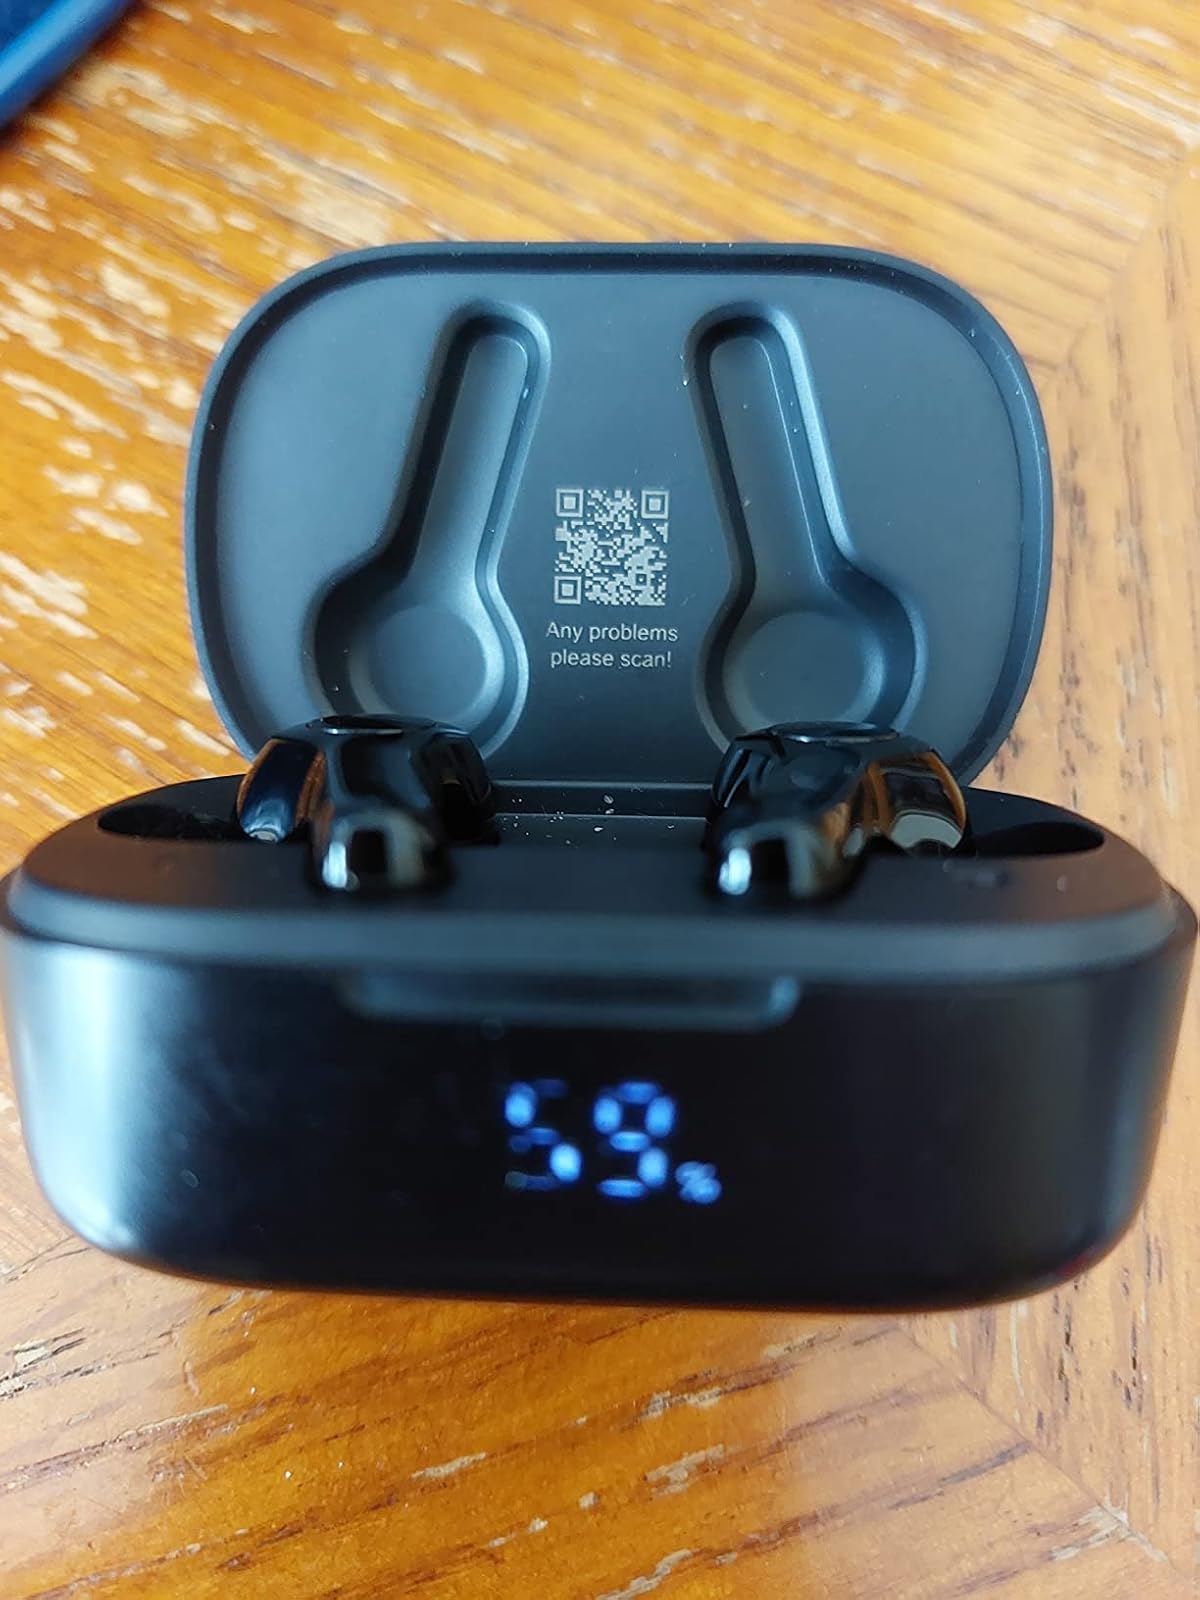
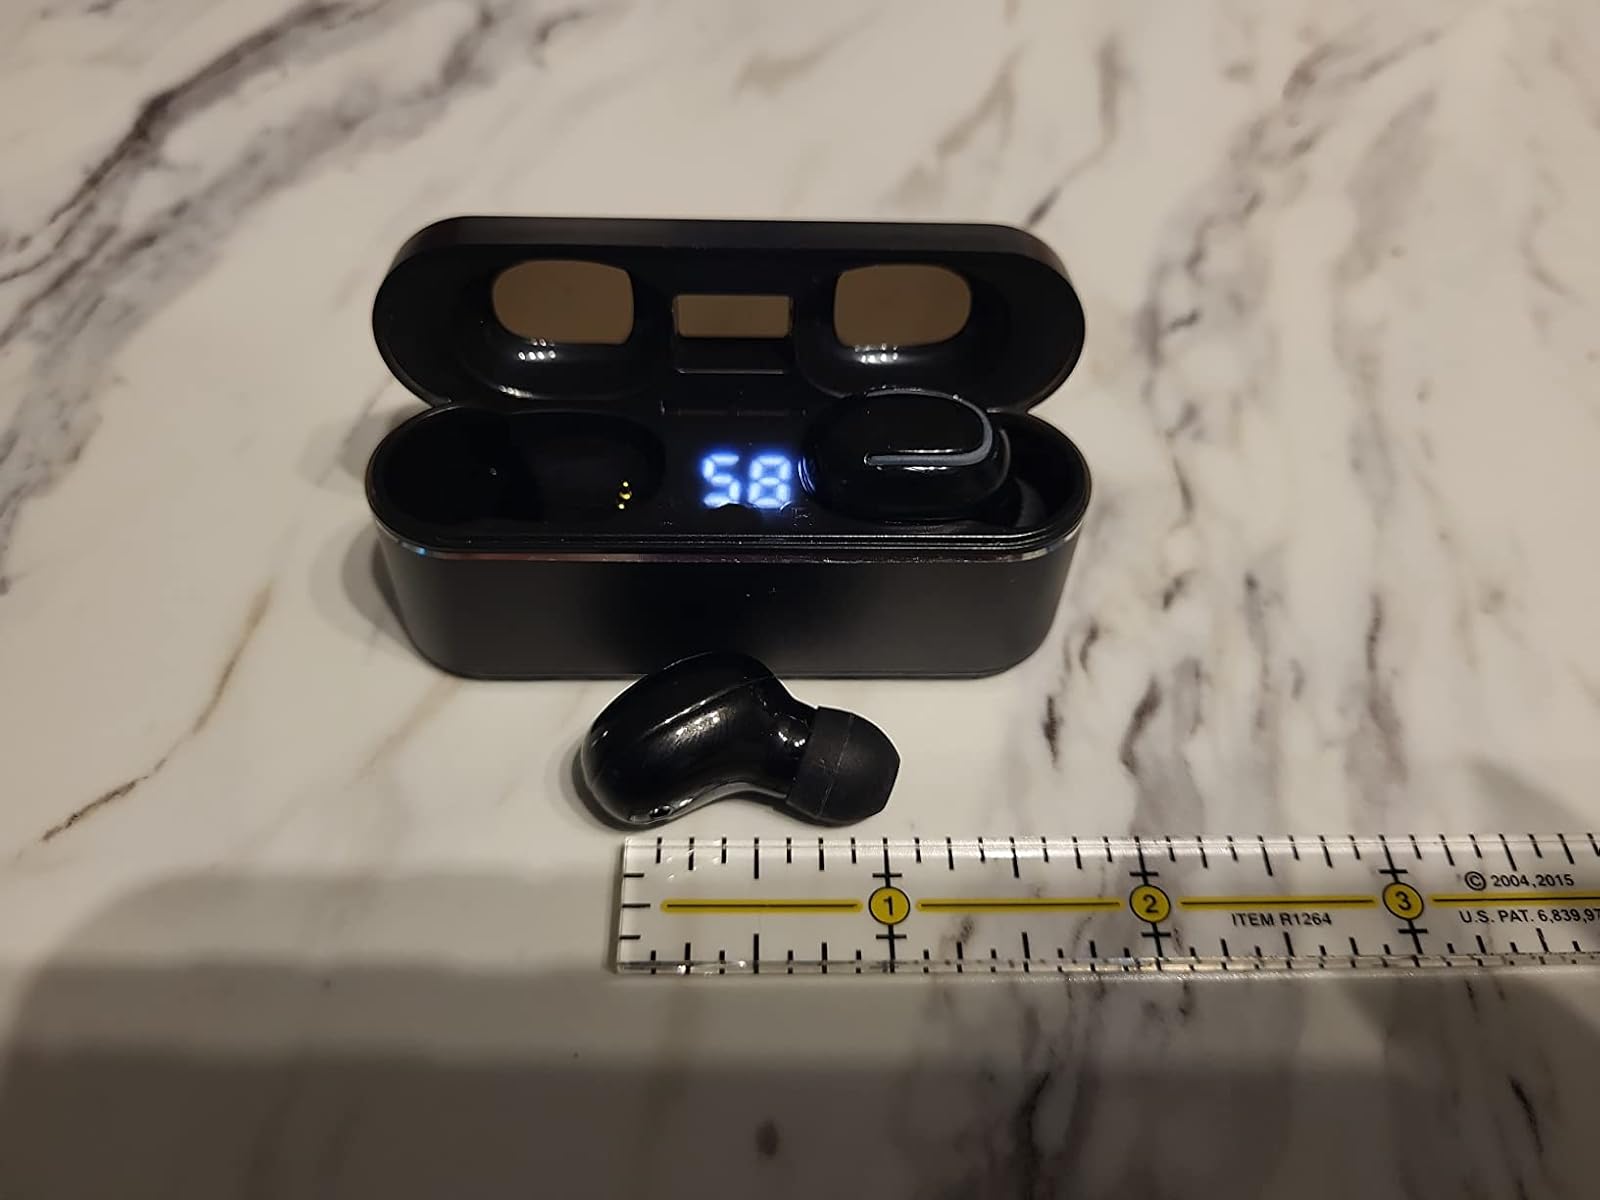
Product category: earbuds
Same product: no